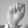
ASL letter: A